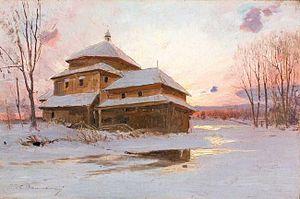
Sergueï Ivanovitch Vassilkovski, est un peintre né le 19 octobre 1854 à Izioum et mort le 7 octobre 1917 à Kharkiv en Ukraine.